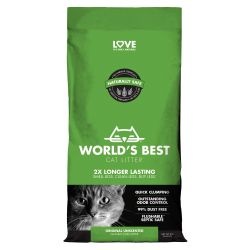
Worlds Best Cat Litter
Worlds Best Original Unscented Corn Fine Granule Quick Clumping Cat Litter 3.63kg One 8lb bags lasts 1 cat/kitten 38+ days SMELL LESS, CLEAN LESS, BUY LESS. OUTSTANDING ODOR CONTROL - smells stay trapped deep inside the litter so living with your cat doesn’t have to stink. QUICK CLUMPING & EASY SCOOPING - naturally-absorbent corn traps waste before it sticks to the box so you don’t have to chisel and scrape. 99% DUST FREE - corn is free of silica dust, naturally, so you and your cat can breathe easy. PET, PEOPLE & PLANET FRIENDLY - made from sustainable corn with no added chemicals so you can feel good about your choice. LIGHTWEIGHT - long-lasting corn delivers the performance you need without the weight so you can give your back a break. FLUSHABLE* SEPTIC SAFE - tested and proven flushable* and safe for septic and sewer system so you can skip the trip to the bins. Lasts 60+ days when used with one cat. Your cats deserve the best clumping cat litter. *Flush max 1-2 clumps of World’s Best Cat LitterTM at a time in the toilet, only in well-maintained systems. Check with a qualified plumber if you are unsure of compatibility with your system or if any issues arise. World's Best Cat Litter is the only brand that offers a family of natural products that use concentrated power to maintain a cleaner litter tray. We eliminate the litter tray hassle for different types of cat owners by offering a selection of natural formulas that guarantee outstanding odour control and high performance clumping. World's Best Cat Litter offers outstanding odour control because it is the only litter that harnesses the natural absorbency of whole-kernel corn. It's quick clumping, easy scooping, flushable, pet, people and planet friendly. Made from whole-kernel maize.
Brand: Creature Comforts Glasgow
Category: Animals & Pet Supplies > Pet Supplies > Cat Supplies > Cat Litter